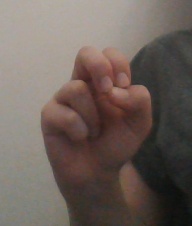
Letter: gaaf